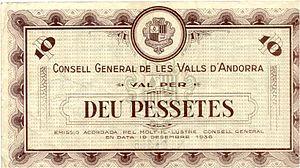
L'Andorre, micro-État européen situé dans les Pyrénées, est une principauté souveraine dont les origines remontent à l'époque carolingienne. Son histoire est étroitement liée à celle de l'Espagne et de la France, qui ont toujours respecté son indépendance.